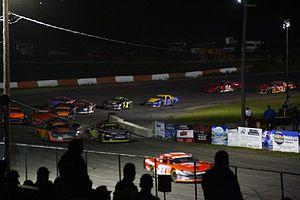
American Canadian Tour - Can-Am 200 - 24 août 2013
L'American Canadian Tour, ou ACT, est une organisation sanctionnant des séries de course automobile de type stock-car sur courtes pistes asphaltées actives dans le nord-est des États-Unis et dans l'est du Canada, principalement au Québec. Elle dirige trois séries: ACT Tour, série pour voitures Late Model Sportsman principalement disputée dans les états de la Nouvelle-Angleterre, l'état de New York et au Québec; la Série ACT, sa série sœur essentiellement disputée au Québec; et la série Bond/WIX Tiger Tour pour voitures Sportsman disputée aussi en Nouvelle-Angleterre et dans l'état de New York.